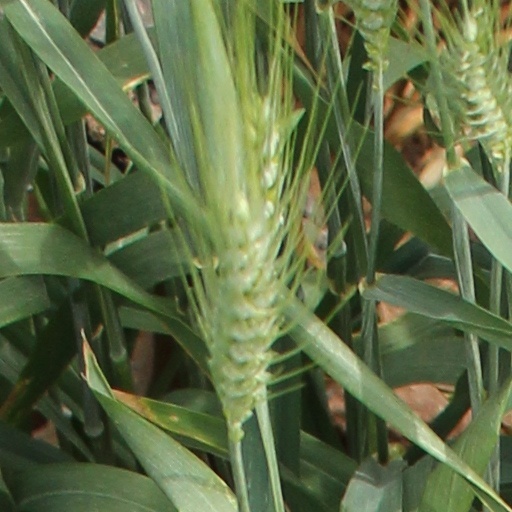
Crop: wheat